Harry Houdini

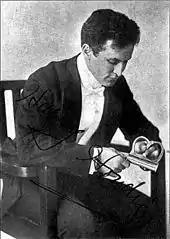
Houdini, c. 1900

Houdini began his magic career in 1891, but had little success. He appeared in a tent act with strongman Emil Jarrow. He performed in dime museums and sideshows, and even doubled as "The Wild Man" at a circus. Houdini focused initially on traditional card tricks. At one point, he billed himself as the "King of Cards". Some – but not all – professional magicians would come to regard Houdini as a competent but not particularly skilled sleight-of-hand artist, lacking the grace and finesse required to achieve excellence in that craft. He soon began experimenting with escape acts.